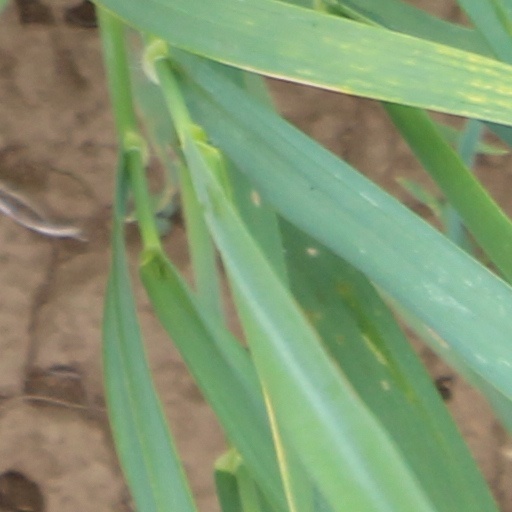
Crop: wheat